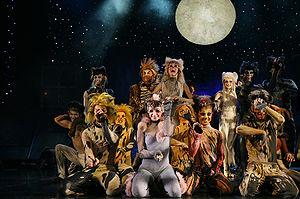
Cats est une comédie musicale composée par Andrew Lloyd Webber en 1978/1979 d'après Old Possum's Book of Practical Cats et autres poèmes de T. S. Eliot. La mise en scène est de Trevor Nunn, la chorégraphie de Gillian Lynne, et la scénographie de John Napier.